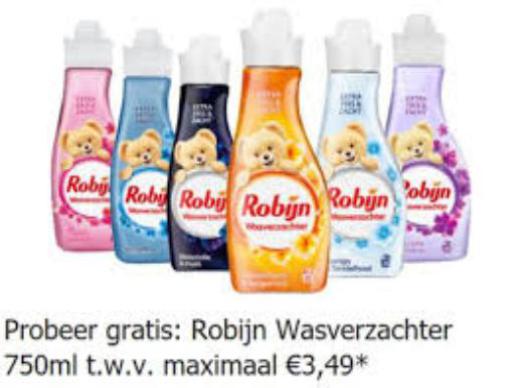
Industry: Necessities